New Zealand Organisation for Quality

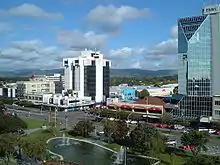
The National Office of NZOQ is located on The Square, in the centre of Palmerston North

The constitution of the New Zealand Organisation for Quality Assurance was registered in January 1978. It included the mission of the organisation and stated in part that there would be an annual conference and a quarterly journal. A requirement was to provide training to members and to allow a 'local' flavour to be incorporated into the organisational structure via regional committees. The national committee was to consist of representatives of the various regional committees with a rotating President every two years.